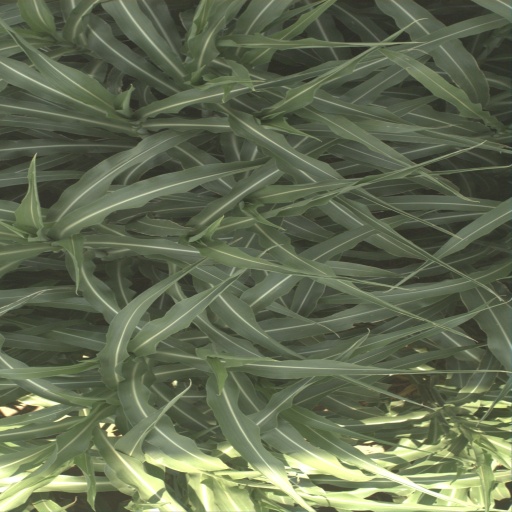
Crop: sorghum